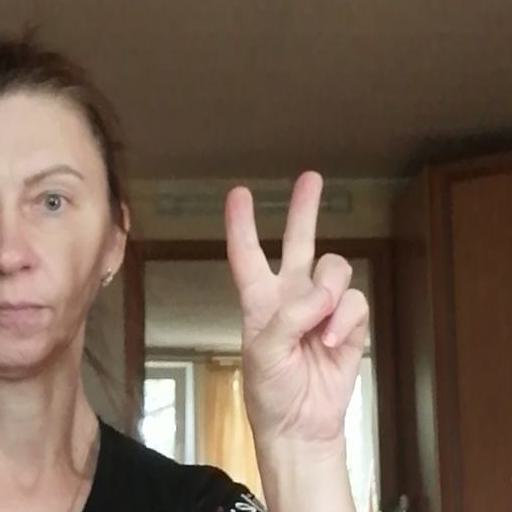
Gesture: peace